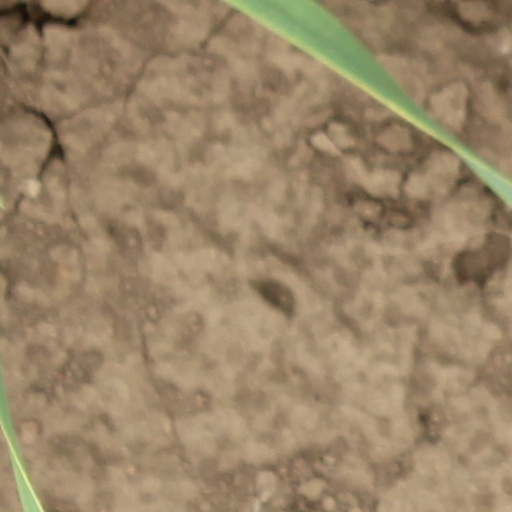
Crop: wheat